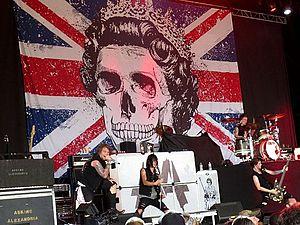
Asking Alexandria est un groupe de metalcore britannique, originaire de York, dans le North Yorkshire, formé en 2008 lorsque Ben Bruce contacte ses anciens camarades avant de retourner au Royaume-Uni, après avoir résidé à Dubaï.